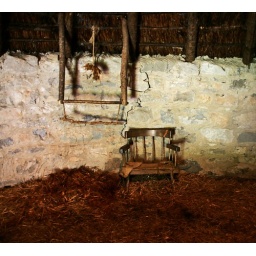
chair in Craggaunowen prehistoric park, County Clare in the round house